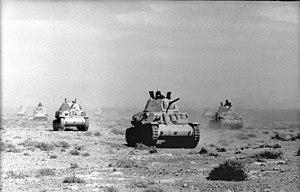
1940 est une année bissextile commençant un lundi.